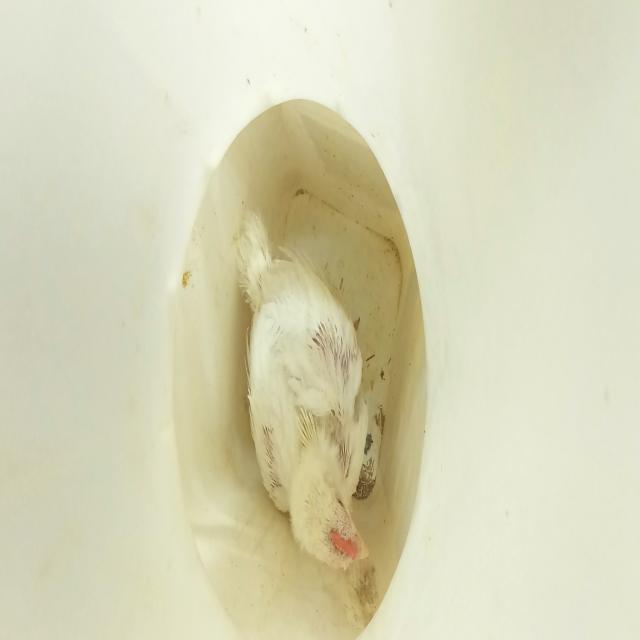
Weight: 1538 g